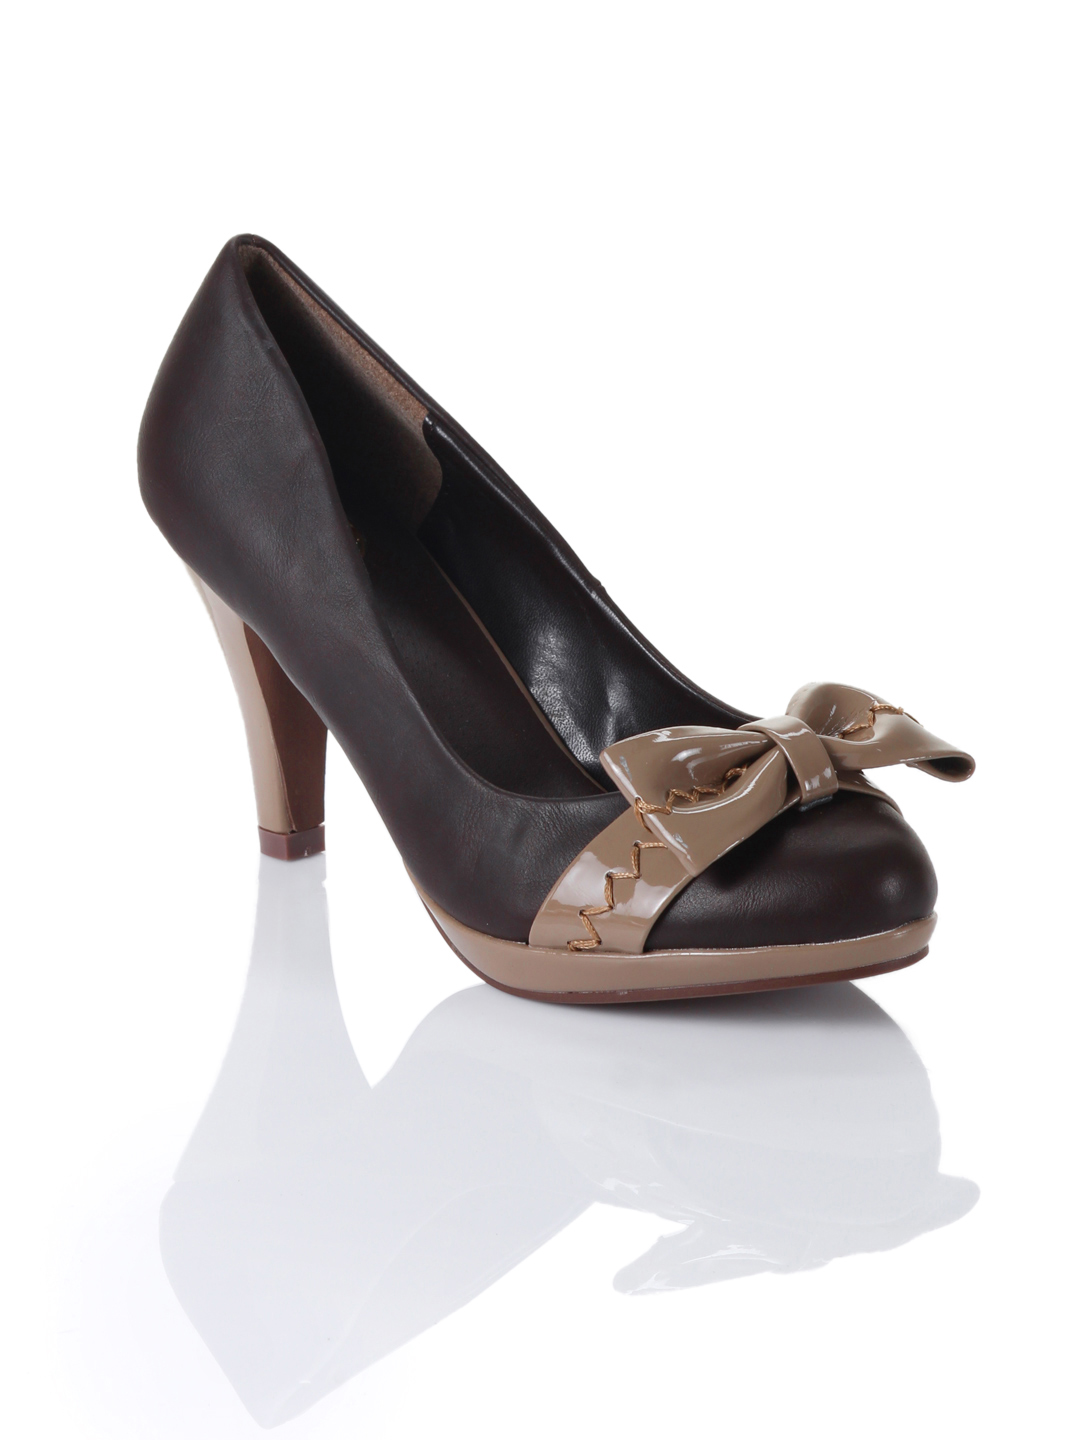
Cobblerz Women Brown & Beige Pumps
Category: Footwear / Shoes / Heels
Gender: Women
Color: Brown
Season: Summer 2016
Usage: Casual